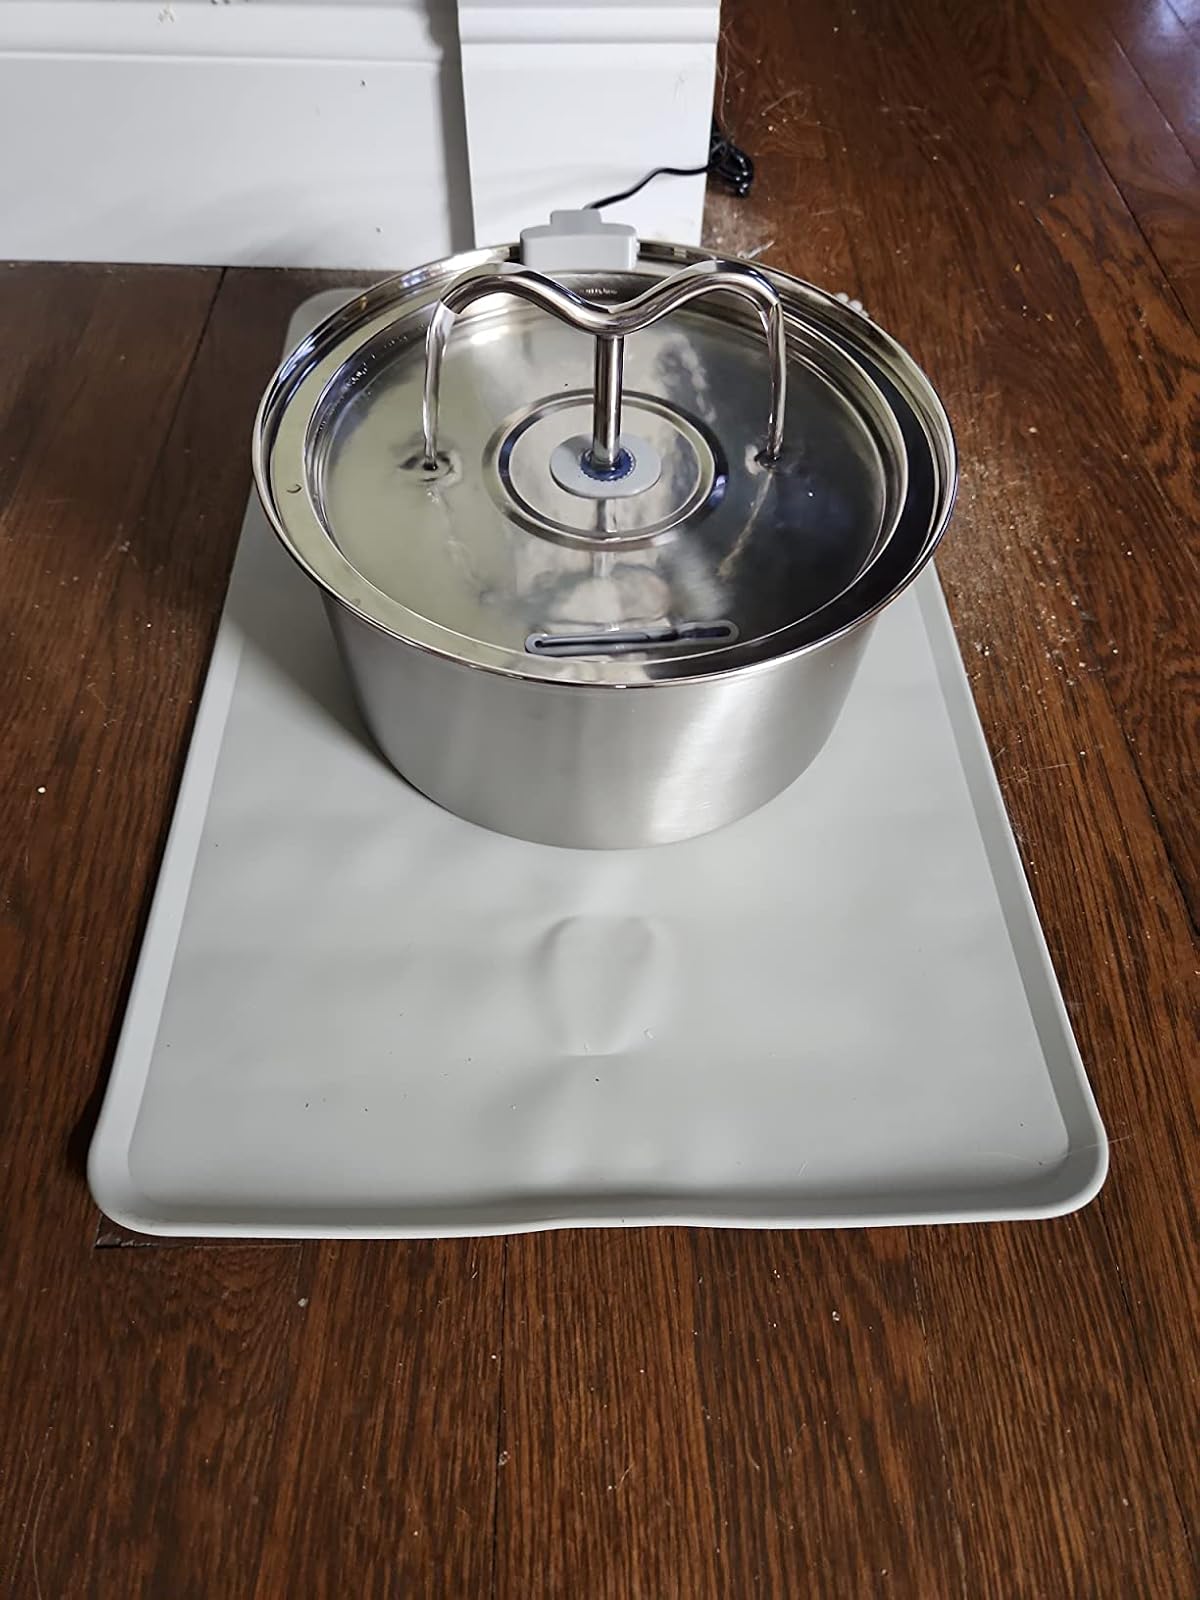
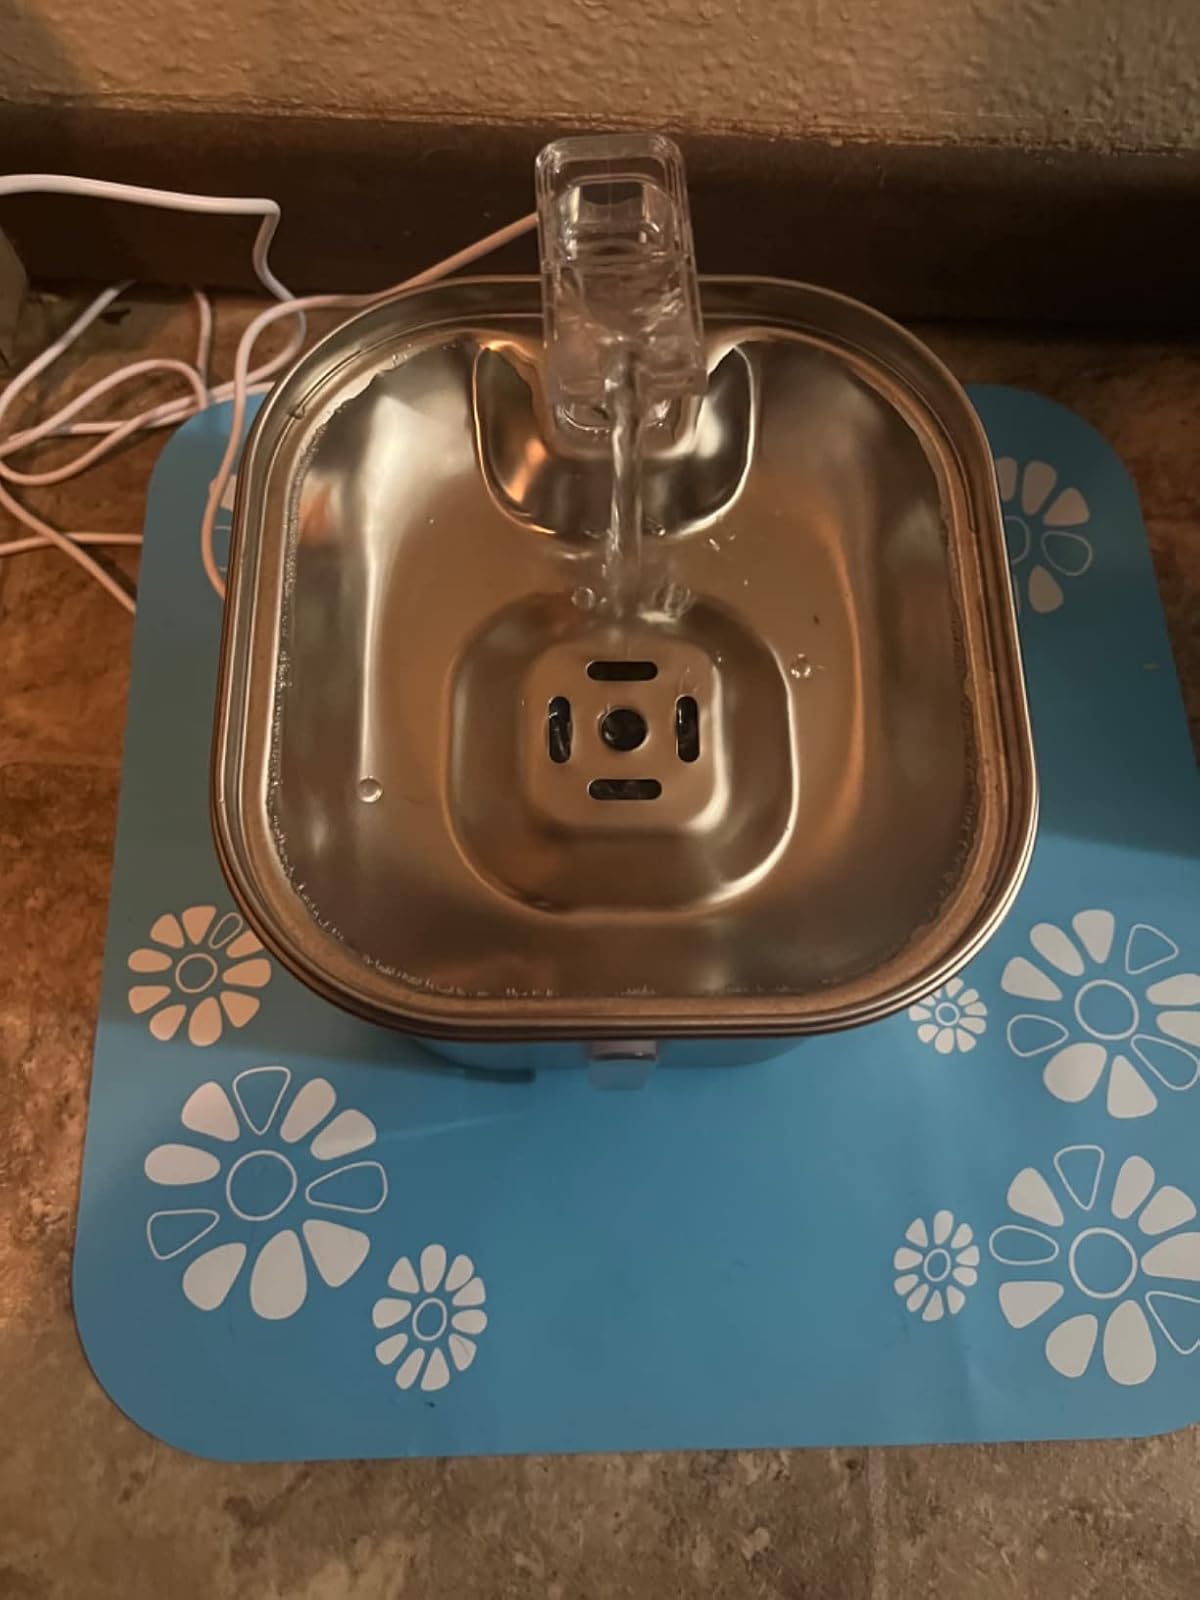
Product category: items_bowl
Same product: no